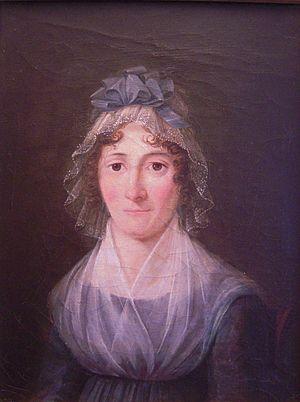
Portrait de Zita Crucy, épouse de Constant Douillard et fille de Louis Crucy
Constant Douillard, né le 9 mars 1795 et mort le 9 septembre 1878 à Nantes, est un architecte français qui a généralement travaillé en association avec son frère aîné Louis-Prudent.
Alexandrine Douillard est une variété de poire.